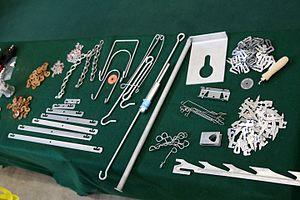
Attaches, tirants, agrafes pour le palissage de la vigne
Le palissage est une technique agricole qui consiste à conduire une plante sur une structure en y attachant ses tiges et ses branches à l’aide de liens, pour les orienter dans une direction déterminée, dans le but d’en améliorer la qualité et le rendement. Cette technique est notamment utilisée dans les domaines de la viticulture, de l’arboriculture, mais intéresse aussi la production de houblon et certaines cultures maraîchères. Si le système est simple, on doit parler de « tuteurage ». Si le système est sophistiqué on parle alors de « palissage ».